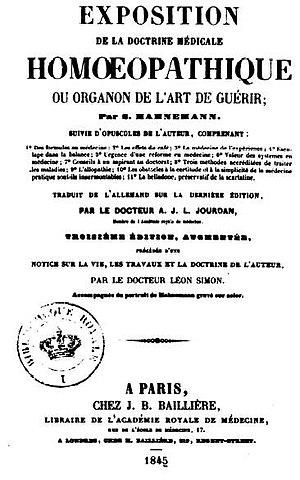
Couverture de Exposition de la doctrine médicale homoeopathique, ou Organon de l'art de guérir, S. Hahnemann, traduit de l'allemand sur la dernière édition par le Dr A.-J.-L. Jourdan, Paris
L'homéopathie est une médecine alternative considérée comme pseudoscience, et élaborée par Samuel Hahnemann à la fin du XVIIIᵉ siècle.
Christian Friedrich Samuel Hahnemann, né le 10 avril 1755 à Meissen, en Saxe, et mort le 2 juillet 1843 à Paris, est un médecin qui, sous l'inspiration de Paracelse, a fondé l'homéopathie en 1796 et a eu une grande importance dans son développement.